Shavo Odadjian

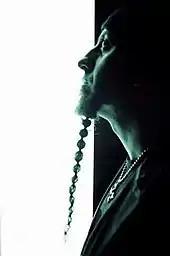
Odadjian's signature beard

In 1995, Odadjian became the band's permanent bassist. They named themselves System of a Down, after a poem written by bandmate Daron Malakian entitled "Victims of a Down." Odadjian was not keen on being labeled "Victims," and thought that the word "System" appealed to a much broader audience. The band has stated that they also wanted their CDs to be placed in stores alongside their favorite band, Slayer. It was at this time that Odadjian passed on his original managerial responsibilities to Velvet Hammer Music. Their first release was titled "Sugar." Soon after, drummer Andy Khachaturian joined the band but was replaced in 1997 by current drummer John Dolmayan due to a hand injury.